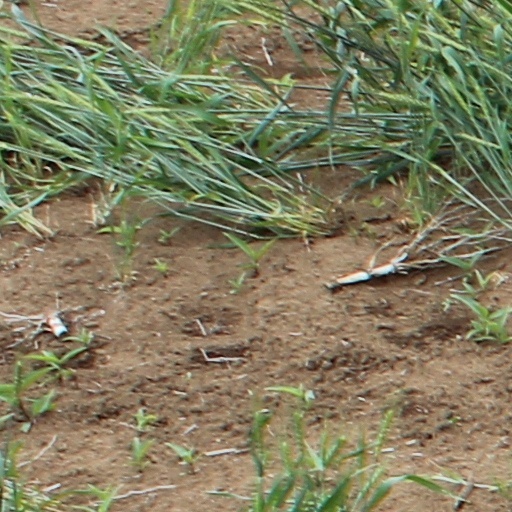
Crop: wheat